United Nations Security Council Resolution 943

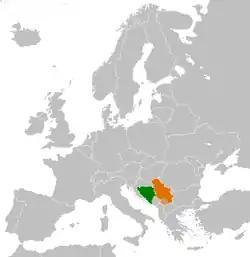
Bosnia and Herzegovina (green) and Serbia (orange)

United Nations Security Council resolution 943, adopted on 23 September 1994, after reaffirming all resolutions on the situation in Bosnia and Herzegovina, the Council suspended some restrictions against the Federal Republic of Yugoslavia (Serbia and Montenegro) and discussed the closure of the border between both countries.